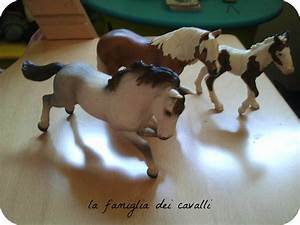
Label: cavallo